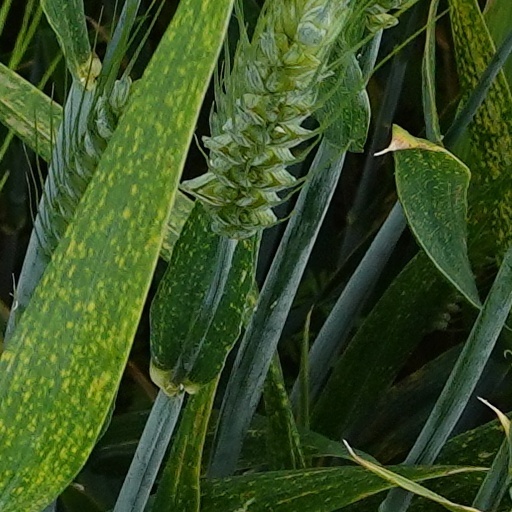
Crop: wheat